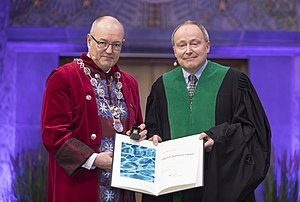
Liste over æresdoktorer ved Norges teknisk-naturvitenskapelige universitet
Jean-Marc Triscone (th.) og Gunnar Bovim, rektor på NTNU
Liste over æresdoktorer ved Norges teknisk-naturvitenskapelige universitet omfatter personer udnævnt til æresdoktor ved Norges teknisk-naturvitenskapelige universitet og ved forløberne Norges tekniske høgskole og Universitetet i Trondheim. Norges tekniske høgskole, som blev etableret i 1910, blev givet anledning til at udnævne æresdoktorer ved kongelig resolution den 31. maj 1935. Æresdoktorene vil normalt være akademikere, forskere og andre som har gjort en betydelig indsats for vitenskaben, har gjort en fremragende indsats indenfor kunst og kultur eller på andet vis fremstår som forbilleder for NTNUs ansatte og forskere.